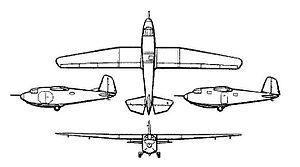
Le Gribowski G-11 est un planeur militaire soviétique léger de transport de troupes/cargo de la Seconde Guerre mondiale.